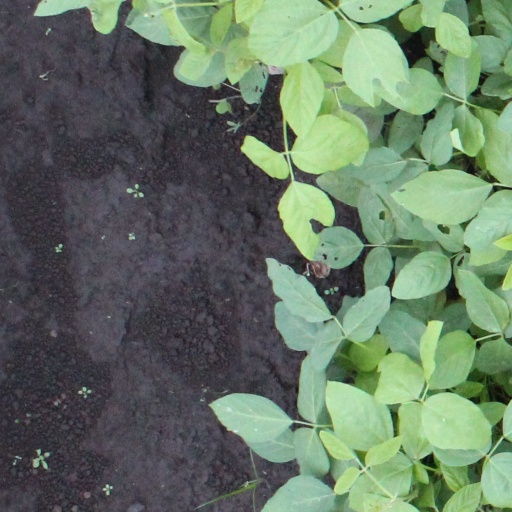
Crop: soybean